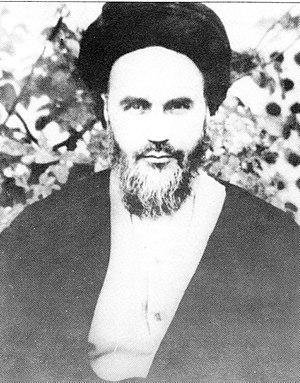
La Révolution du Roi et du Peuple ou Révolution du Roi et de la Nation, popularisée sous le nom de Révolution Blanche, est une série de réformes à grande portée lancée en 1963 par le dernier Shah d'Iran, Mohammad Reza Pahlavi et appliquée par ses Premiers Ministres successifs Ali Amini, Asadollah Alam, Hassan Ali Mansour et Amir Abbas Hoveida. Le programme tire son nom du projet en 6 points conçu par Ali Amini et présenté devant le Congrès national des agriculteurs d'Iran le 11 janvier 1963, et qui fut approuvé par référendum le 26 janvier 1963.